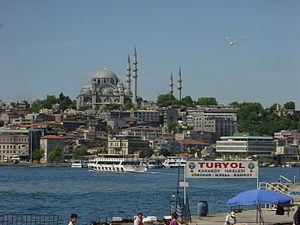
La Corne d’Or est un estuaire commun aux rivières Alibeyköy Deresi et Kağıthane Deresi qui se jettent dans le Bosphore à Istanbul. Cet emplacement qui forme un port naturel fut aménagé par les colons grecs pour former la ville de Byzance. Sous l’empire byzantin, les chantiers navals y étaient installés et un mur d'enceinte le long de la berge protégeait la ville des attaques navales.
Istanbul ou Istamboul [istɑ̃bul], appelé officiellement ainsi à partir de 1930 et auparavant Constantinople, est la plus grande ville et métropole de Turquie et la préfecture de la province homonyme, dont elle représente environ 50 % de la superficie mais plus de 97 % de la population. Quatre zones historiques de la ville sont inscrites sur la liste du patrimoine mondial de l'Unesco depuis 1985. Istanbul est le principal centre économique de la Turquie mais aussi la capitale culturelle du pays.